Anna Lacková-Zora

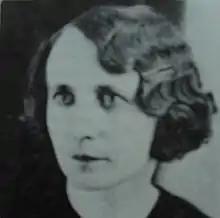
Slovak poet, writer and playwright

Anna Lacková-Zora (born Anna Domková; 7 August 1899 – 8 September 1988) was a Slovak author. She published under the pseudonyms of "Zora-Lacková", "aunt Zora", "Zora" and "Lacková-Zora". She was born in Mosóc (present-day Mošovce). At first, she worked as a bank clerk, but then fully devoted herself to her literary work, which she began during World War I.